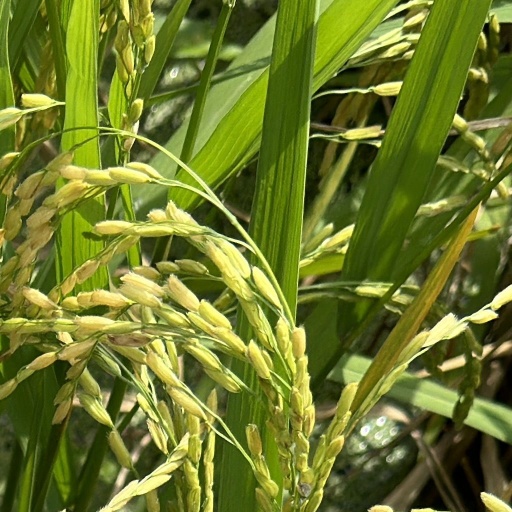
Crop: rice